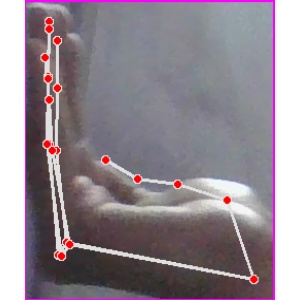
अक्षर: स